Ophiacodon

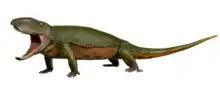
Life restoration of "Ophiacodon retroversus"

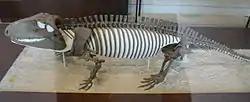
Skeleton of "O. retroversus" in the American Museum of Natural History, New York

"Ophiacodon" has a large skull with a deep snout. It has the longest skull of any early synapsid, reaching up to in one specimen. The jaws are lined with many small teeth. It was larger than most other tetrapods (four-limbed vertebrates) of its time, ranging from in length and in weight.